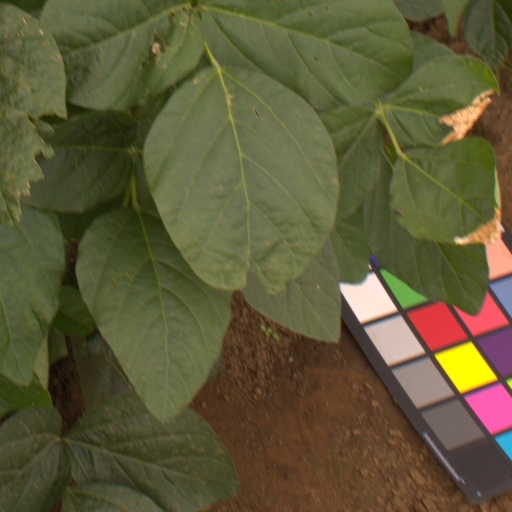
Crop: soybean